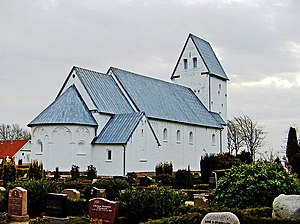
Billum Kirke
Billum Kirke
fra nordøst
Billum Kirke ligger i landsbyen Billum, ca. 10 km vest for Varde.